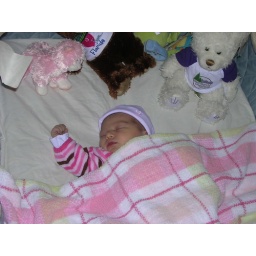
sleeping in my bed in the living room